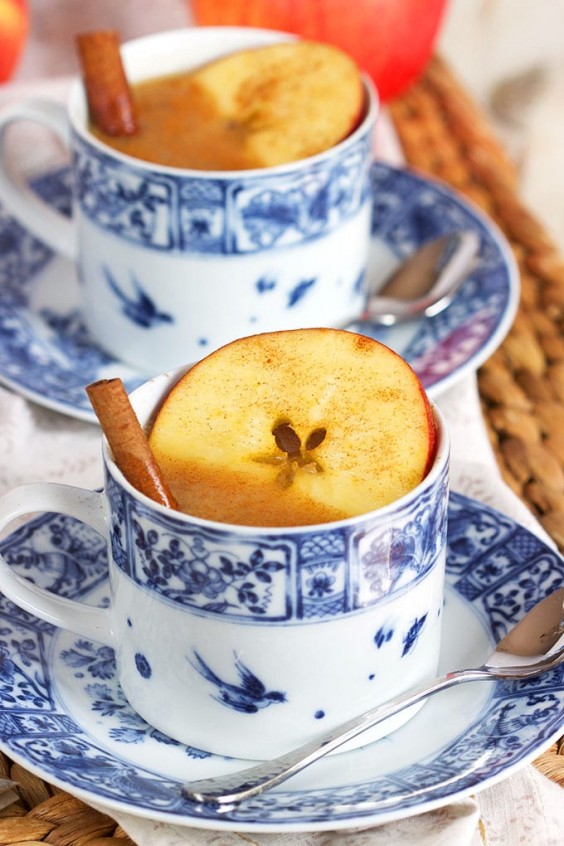
Dish: chai